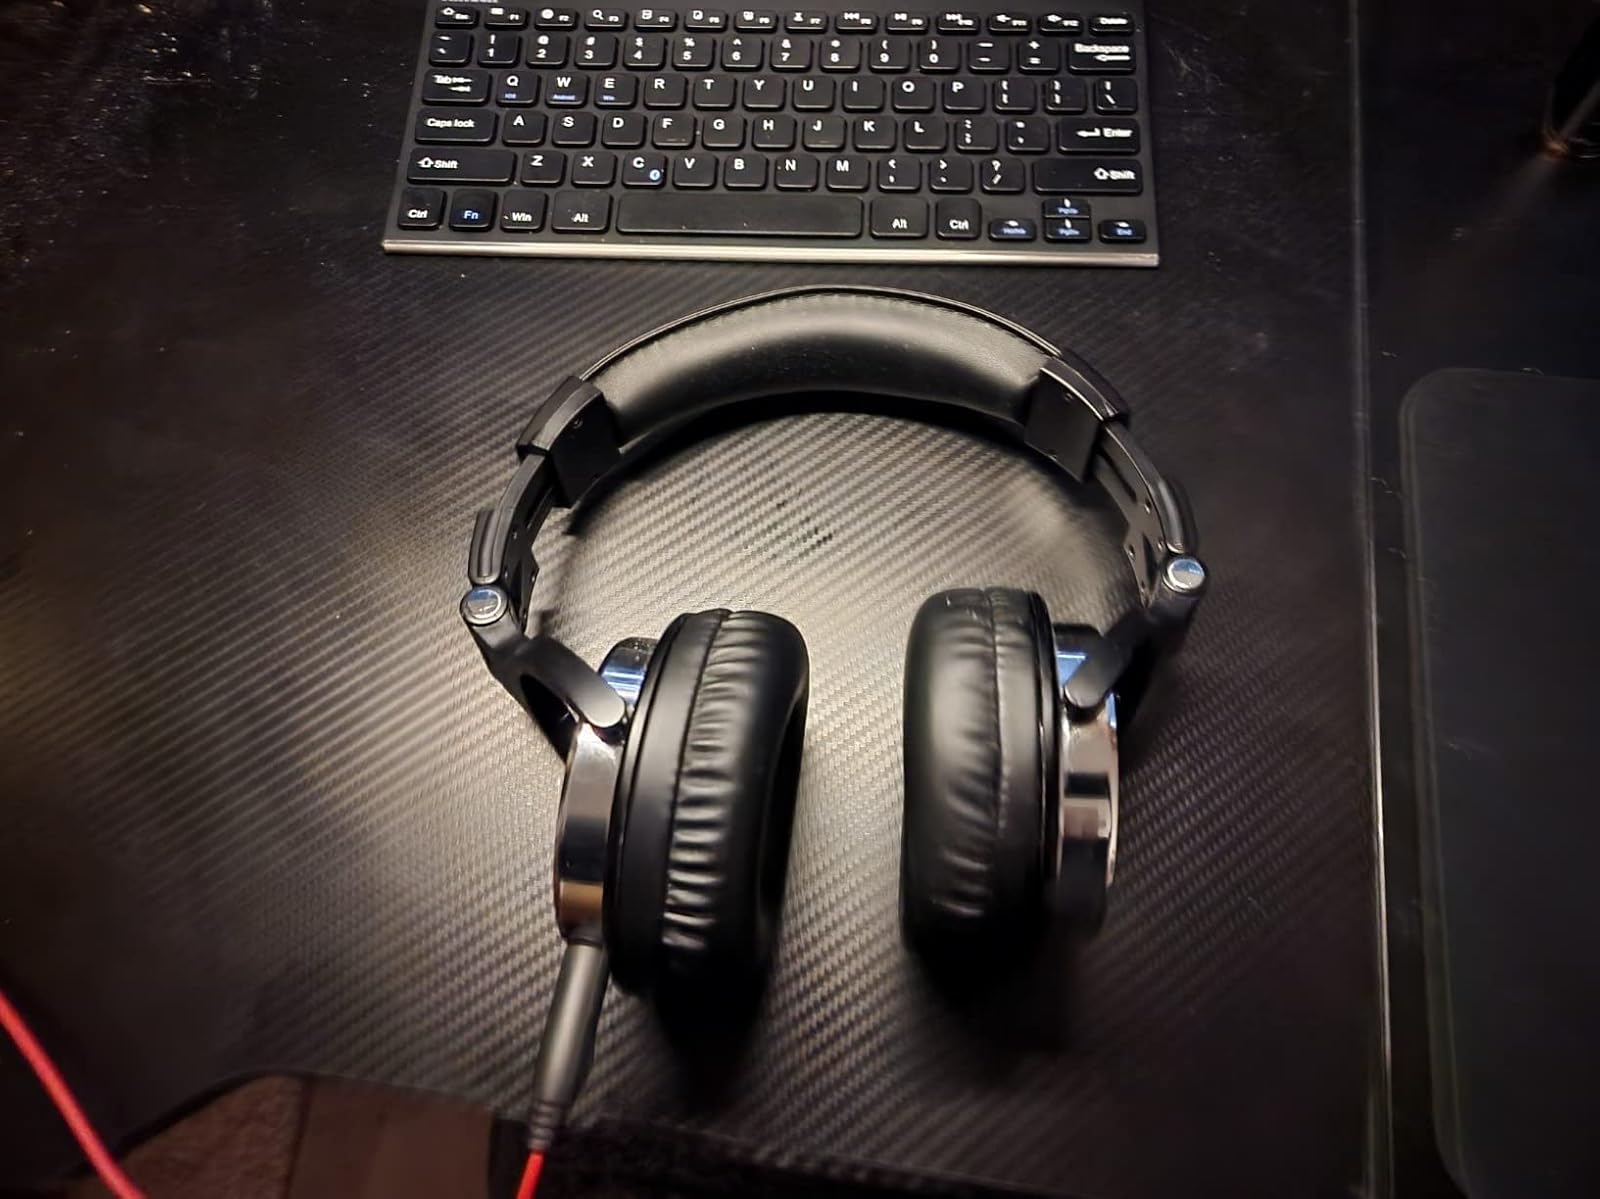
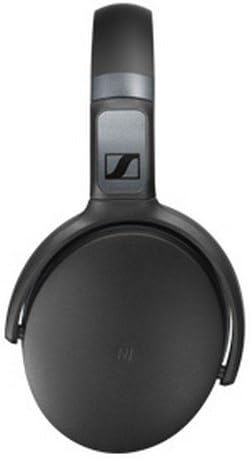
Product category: headphones
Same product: no